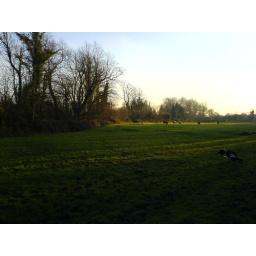
A frosty December dog walk in the water medows.